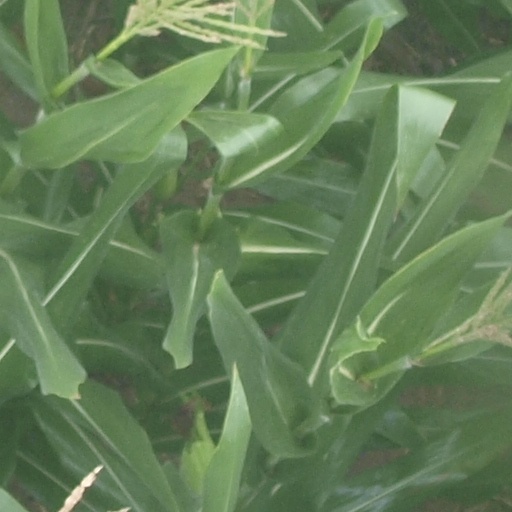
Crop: maize; corn